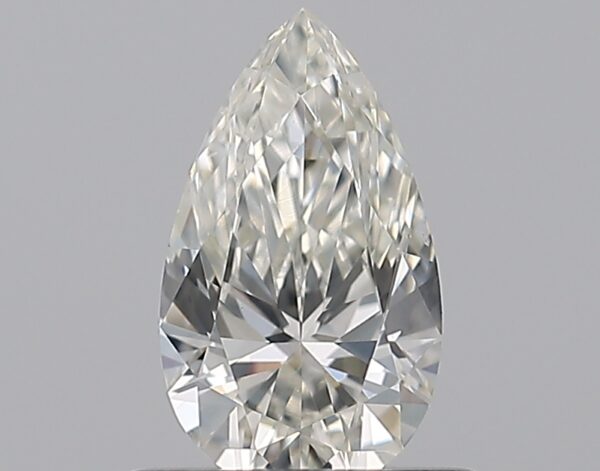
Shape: pear
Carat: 0.52
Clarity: SI1
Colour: I
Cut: EX
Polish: VG
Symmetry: VG
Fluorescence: N
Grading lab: GIA
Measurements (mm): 7.44 x 4.34 x 2.69